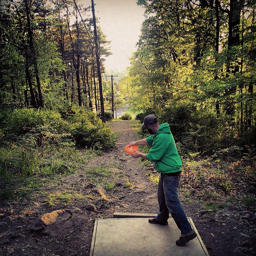
A man gets ready to throw a frisbee down a path in the woods.
A man with a Frisbee standing on a dirt road.
Man preparing to throw his shot on a frisbee golf course hole
A man launches a Frisbee playing disc golf.
A man in the woods getting ready to toss a disc like toy.